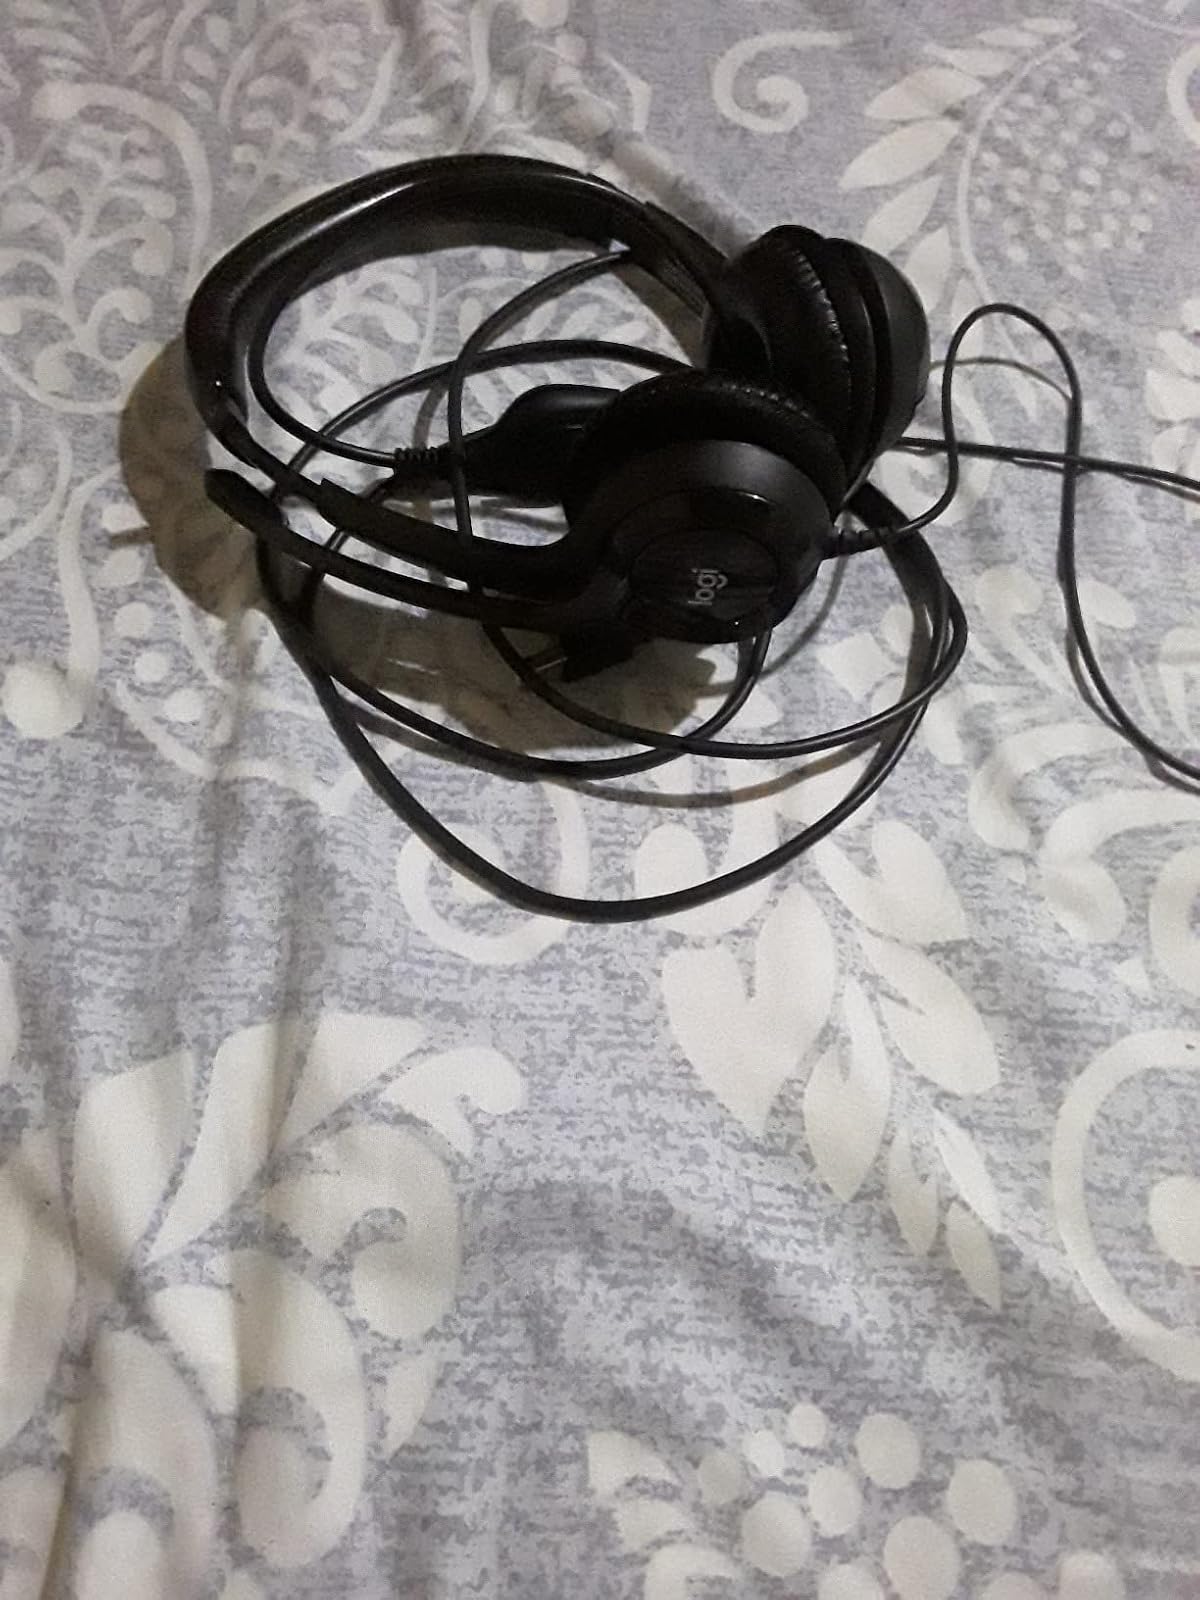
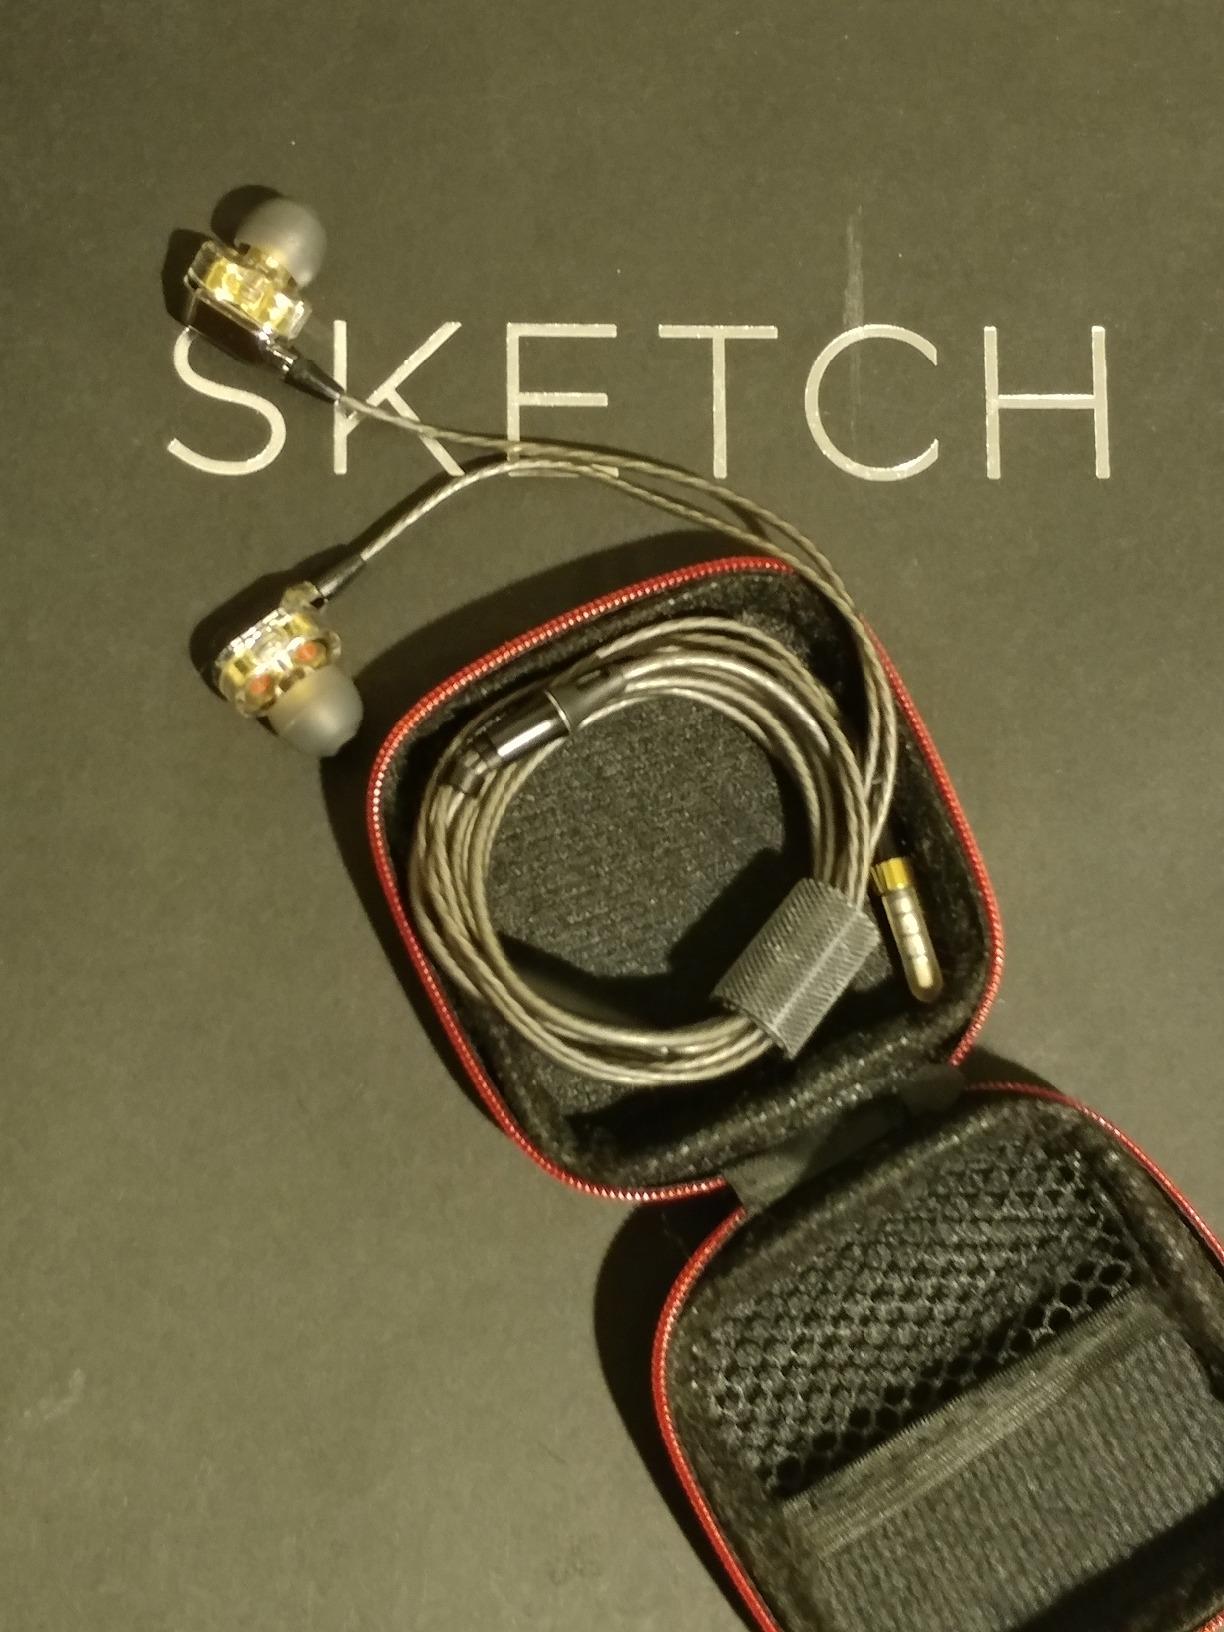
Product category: headphones
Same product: no